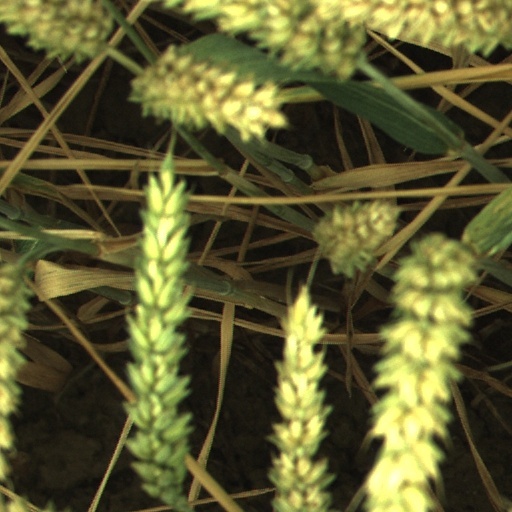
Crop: wheat